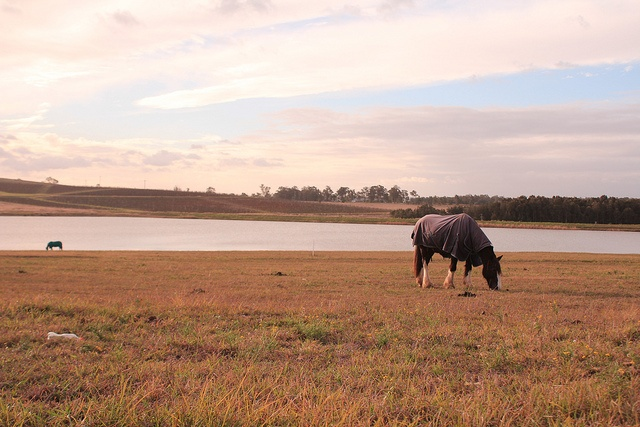
HORSE WITH A BLANKET OVER IT, GRAZING IN THE GRASS
a horse in a field of short grass with a sky background
A picture of a horse needing some grass.
Two horses eating grass by a body of water.
A horse wearing a jacket grazing in the grass.